Neoliberalism

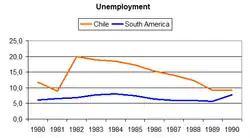
Unemployment in Chile and South America (1980–1990)

During the Allende presidency, Chile experienced a severe economic crisis, in which inflation peaked near 150%. Following an extended period of social unrest and political tension, as well as diplomatic, economic, and covert pressure from the United States, the Chilean armed forces and national police overthrew the Allende government in a coup d'état. They established a repressive military "junta", known for its violent suppression of opposition, and appointed army chief Augusto Pinochet Supreme Head of the nation. His rule was later given legal legitimacy through a controversial 1980 plebiscite, which approved a new constitution drafted by a government-appointed commission that ensured Pinochet would remain as president for a further eight years—with increased powers—after which he would face a re-election referendum.